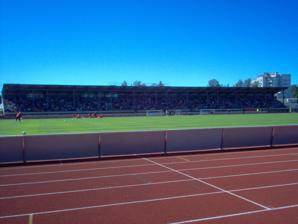
Building: Jakobstads Centralplan
Country: Finland
Year built: 1971
Sports venue in Jakobstad, Finland Jakobstads Centralplan Location Jakobstad , Finland Owner City of Jakobstad Capacity 5,000 Field size 105 × 68 m Construction Opened 1971 ( 1971 ) Renovated 2003 Tenants FF Jaro Jakobstads Centralplan ( Finnish : Pietarsaaren keskuskenttä ) is a multi-use stadium in Jakobstad , Finland . It is currently used mostly for football matches and is the home stadium of FF Jaro . The stadium holds 5,000. References